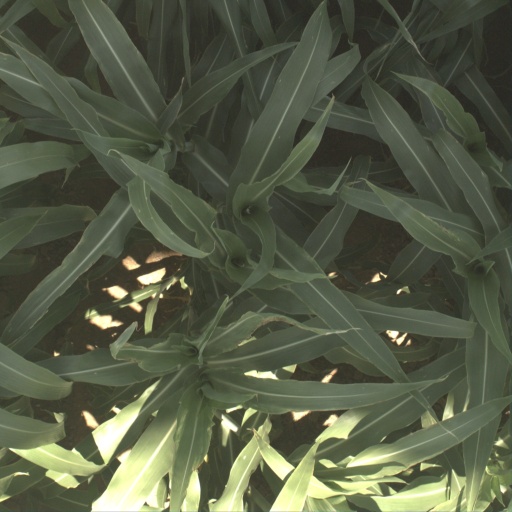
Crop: sorghum